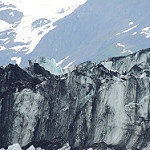
Label: glacier